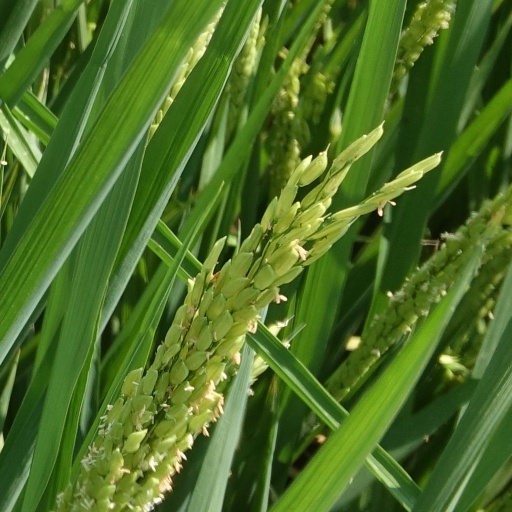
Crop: rice